Kreuzkirche am Ölrain

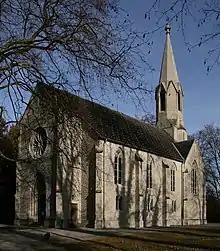

The Kreuzkirche am Ölrain is a German Reformed Church of the town Bregenz and is located on the site of a former Roman settlement.